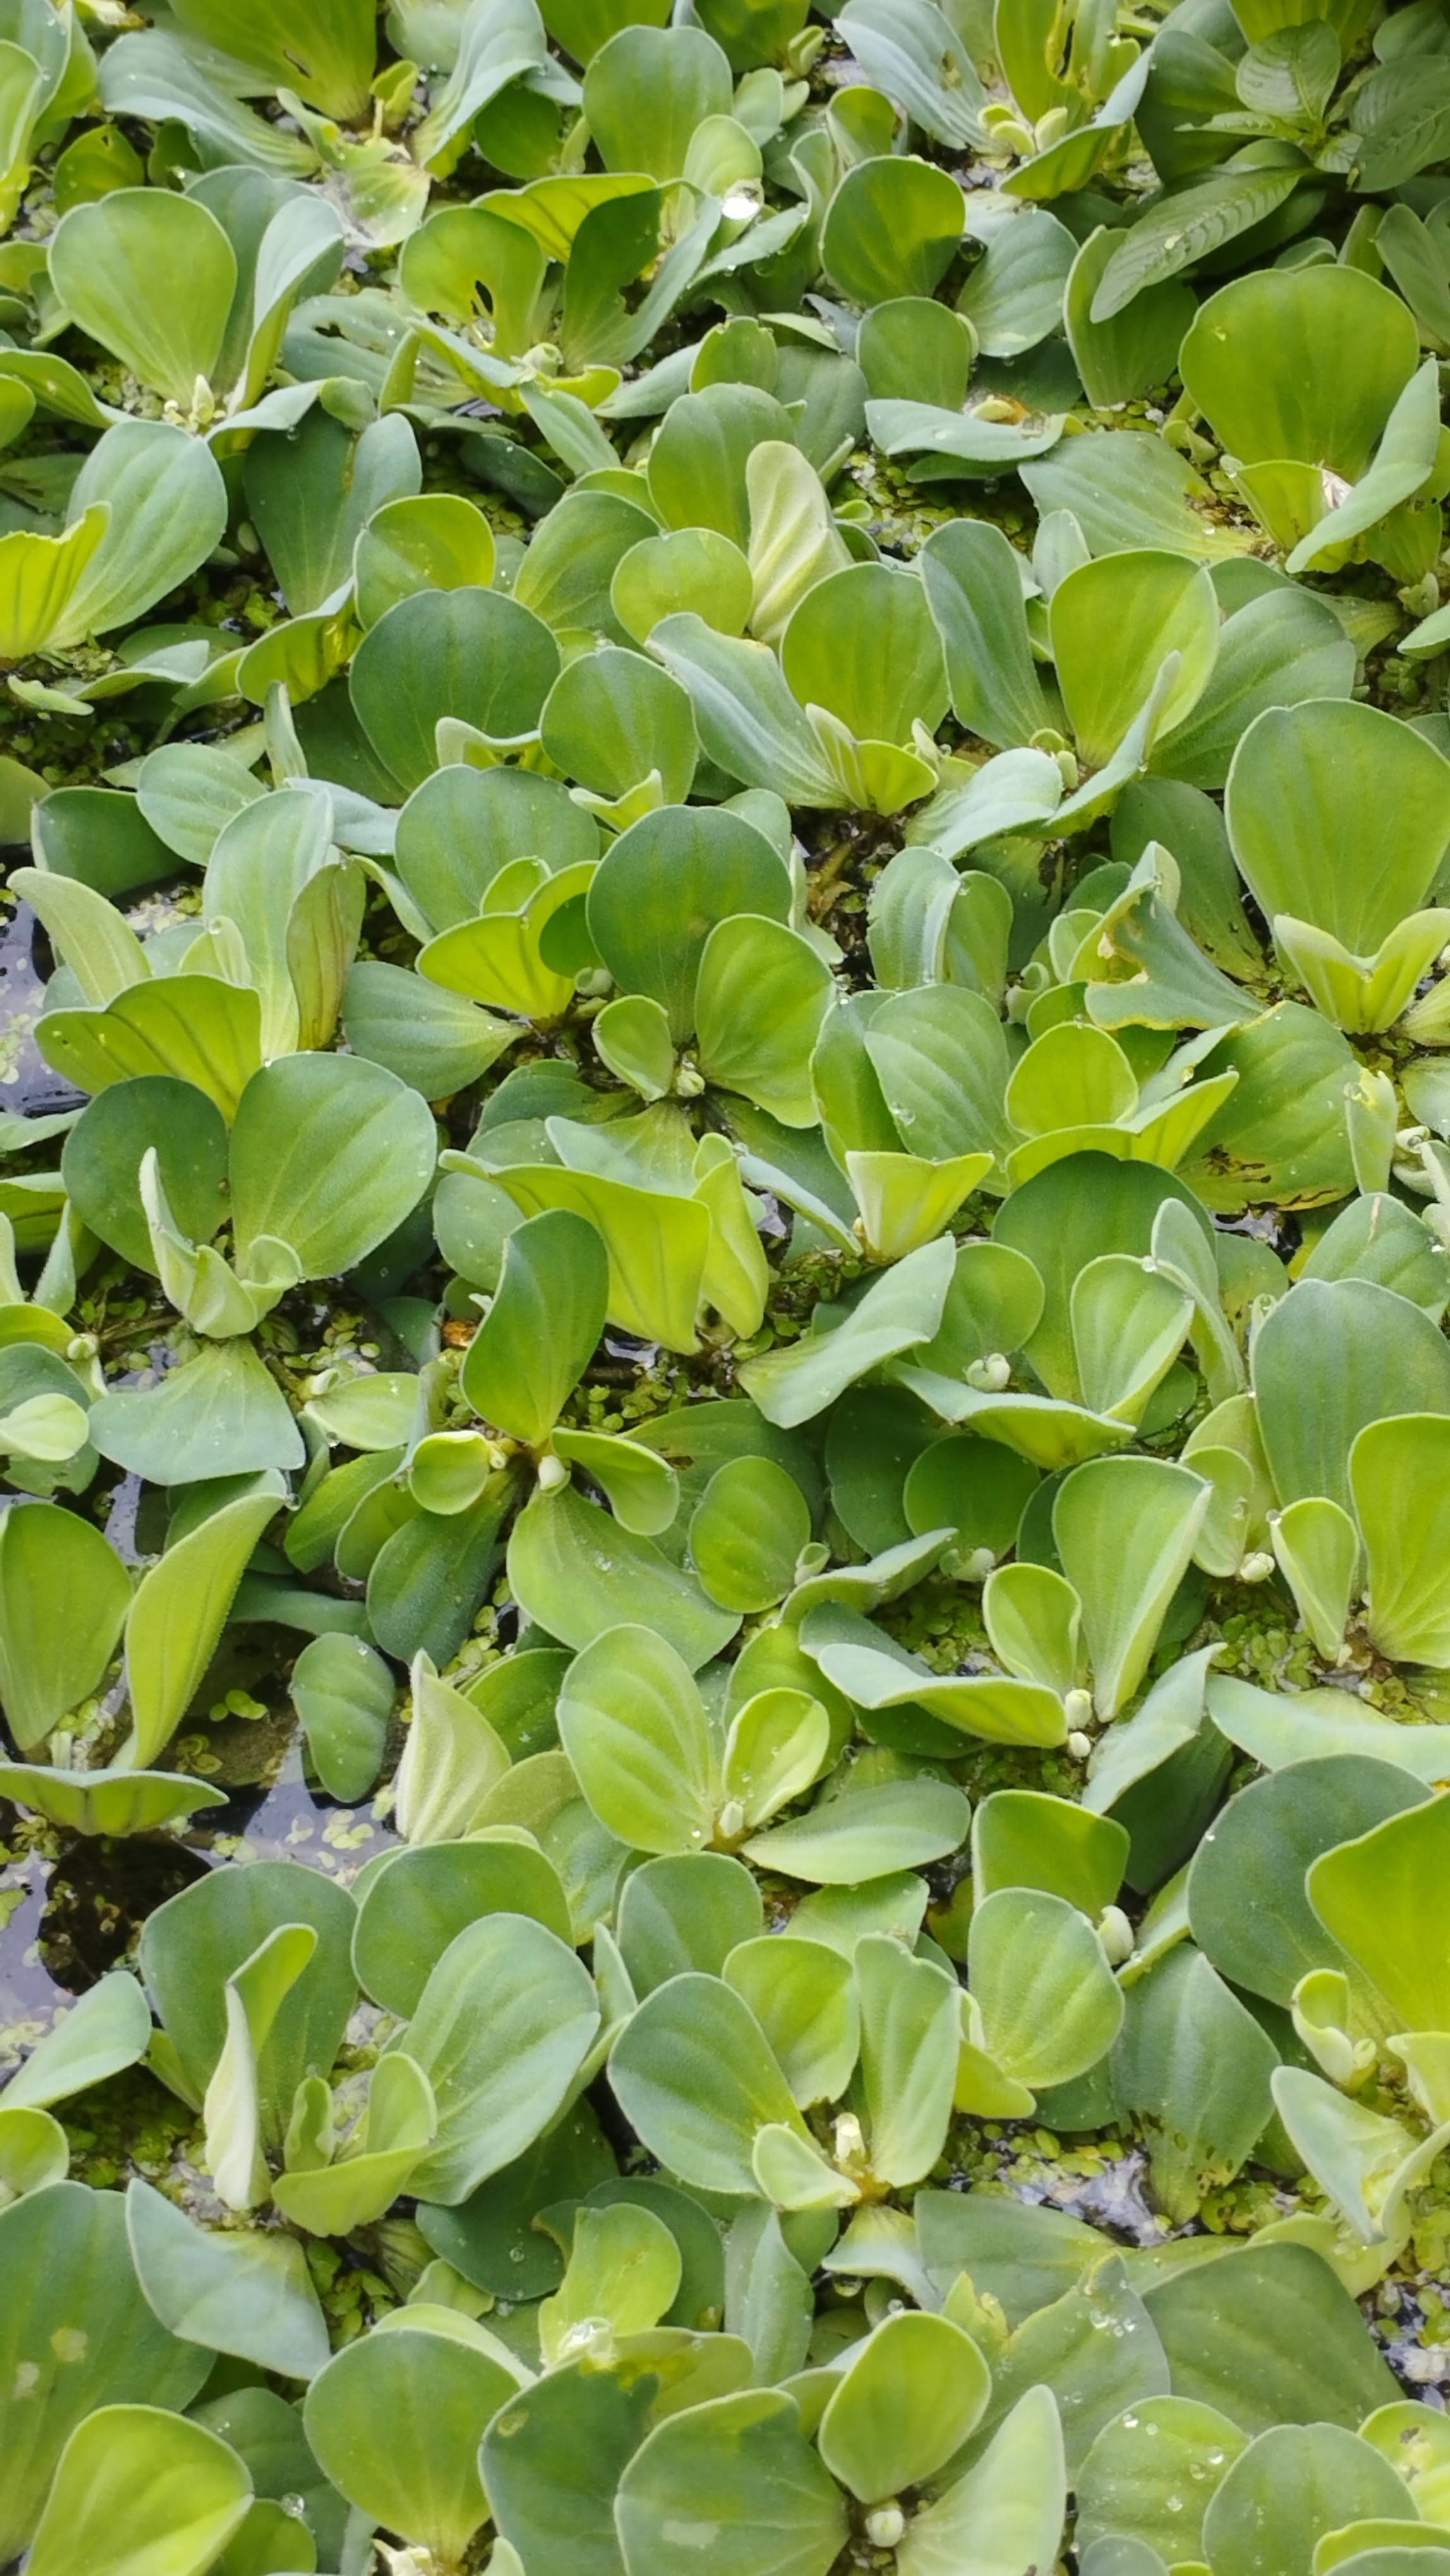
Species: Water Lettuce (Pistia stratiotes)